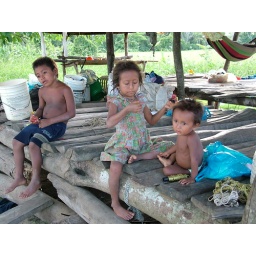
Families live by the river on houses built on stilts